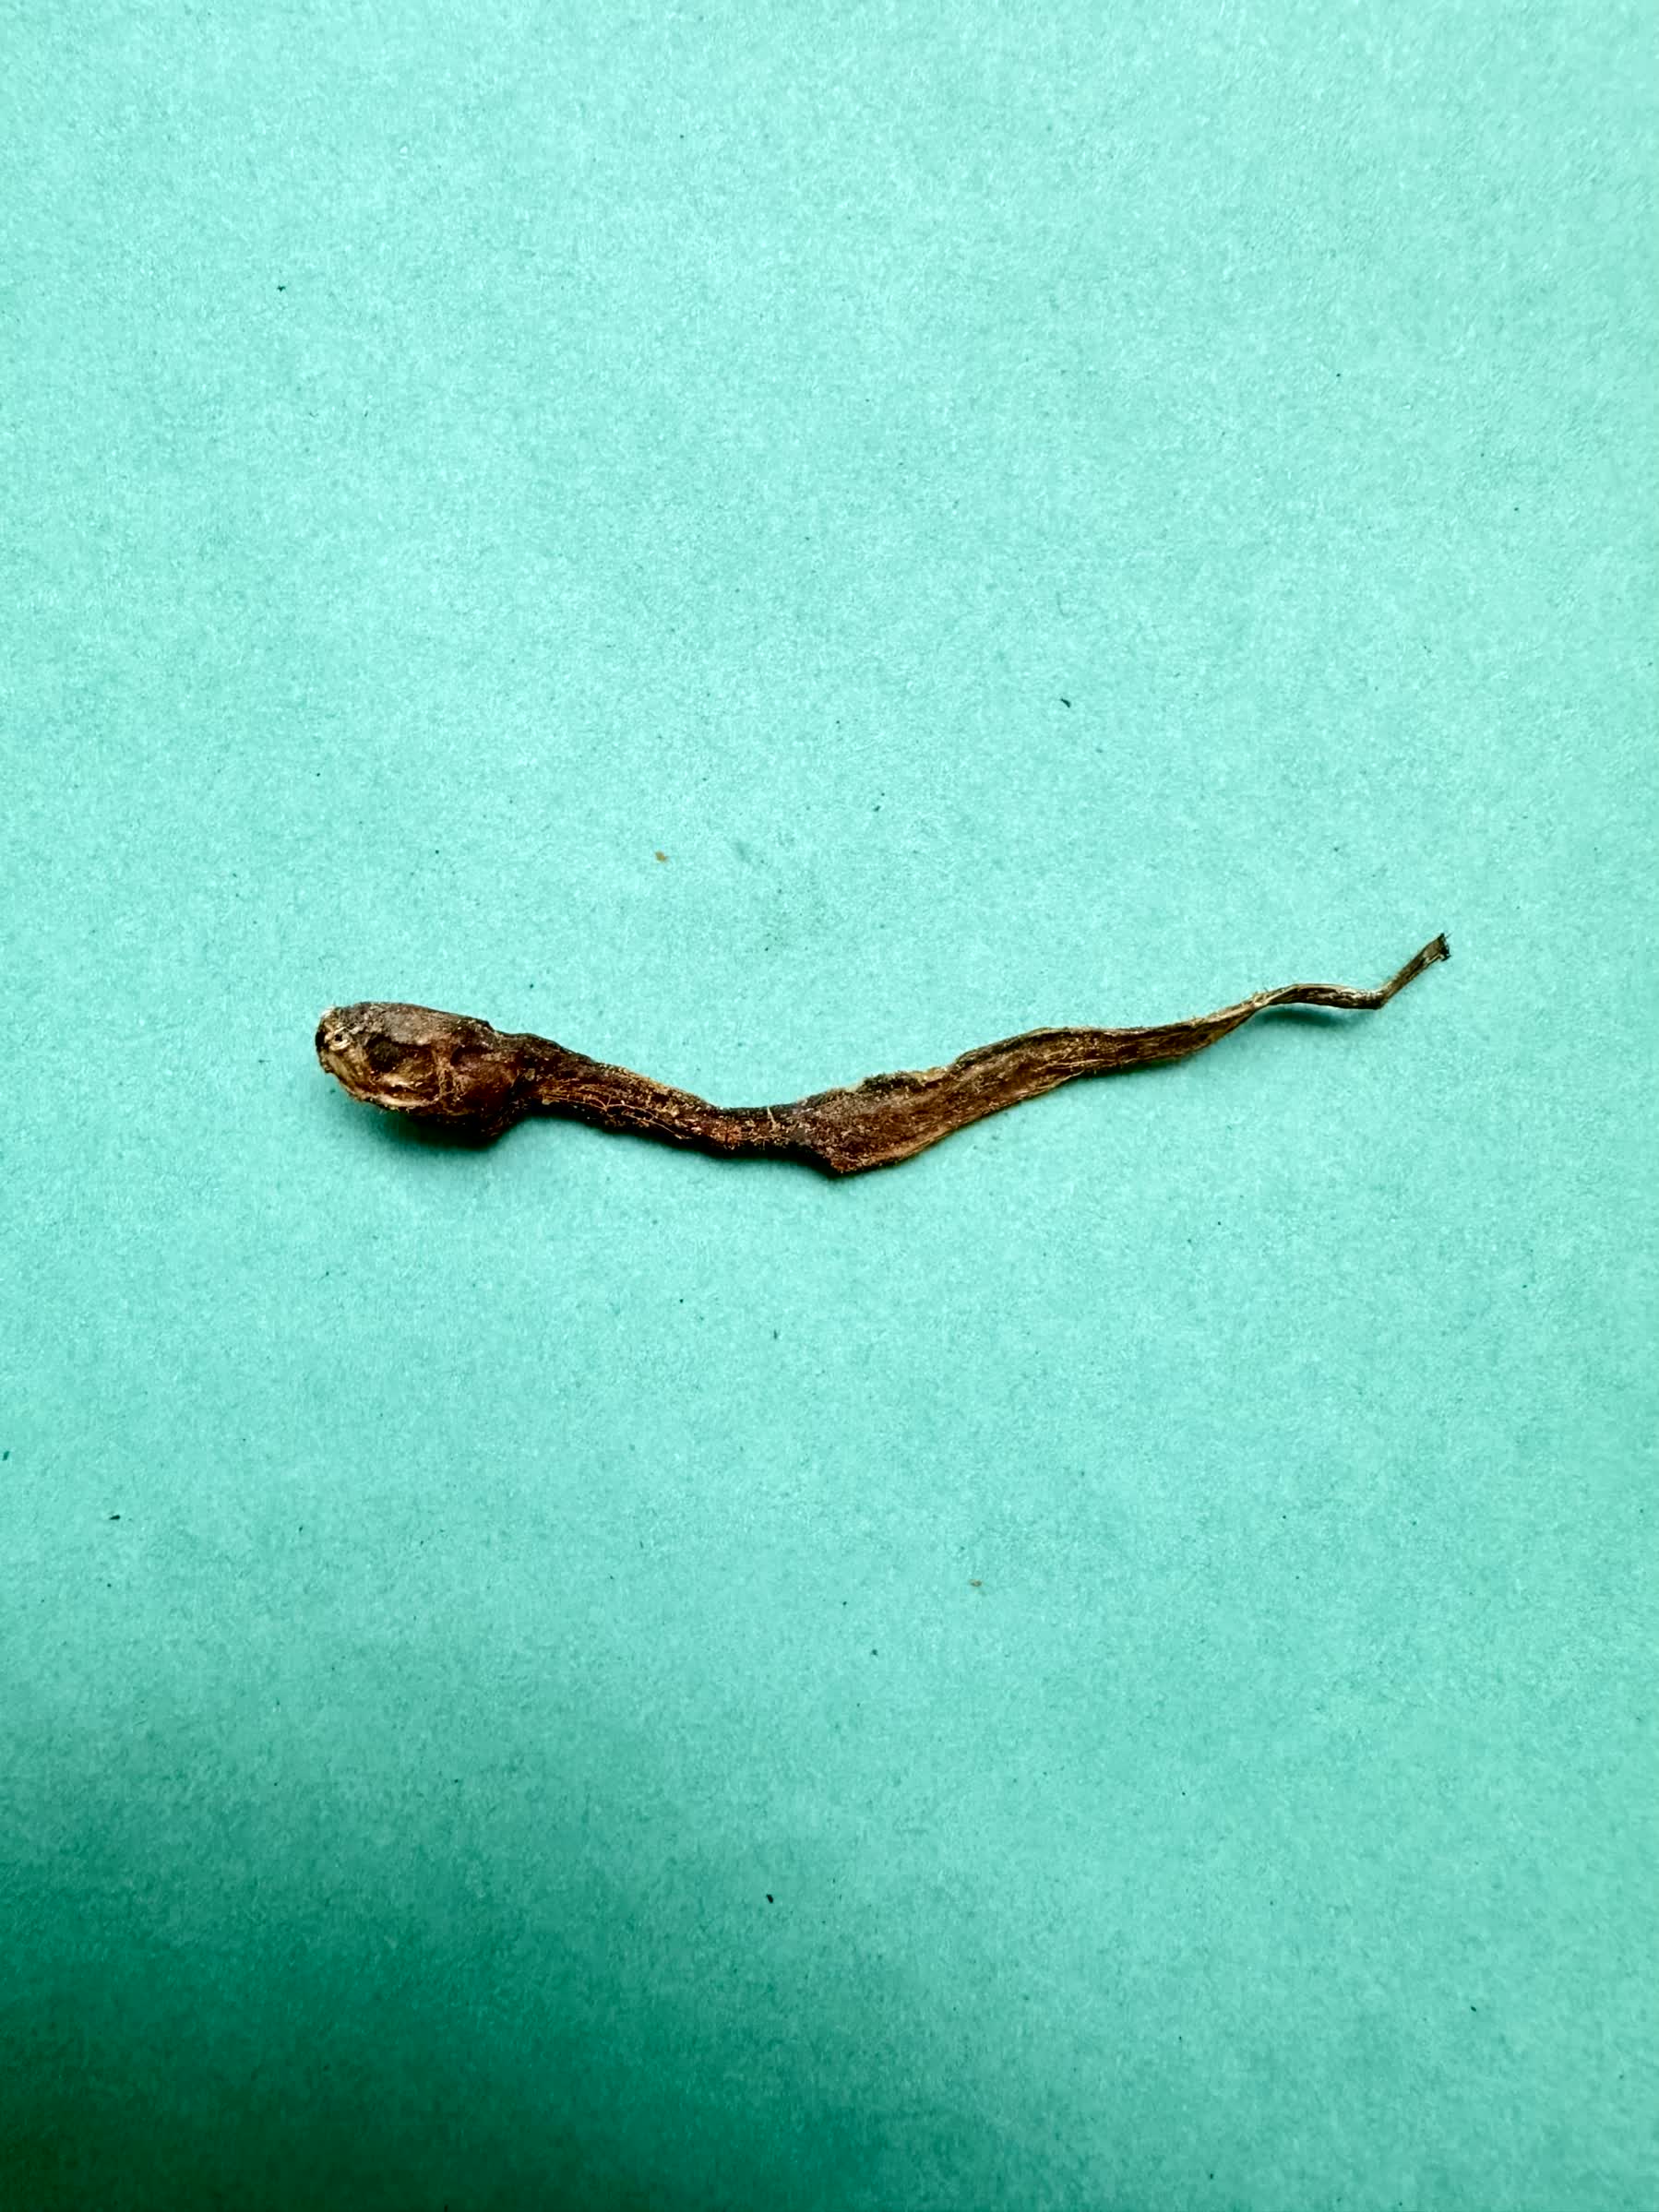
Species: Chewa